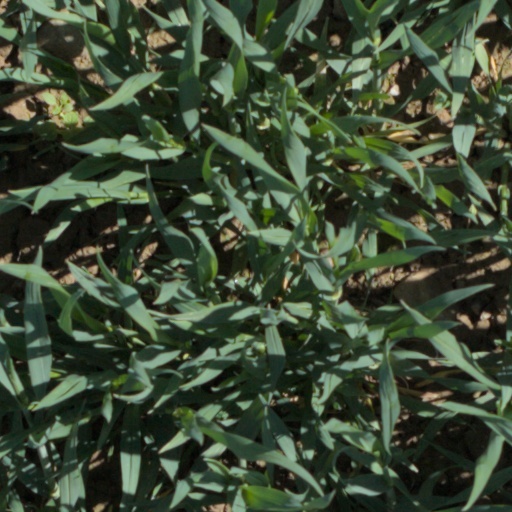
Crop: wheat